Headache

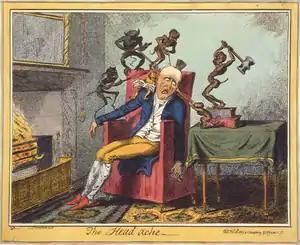
An 1819 caricature by George Cruikshank depicting a headache

The first recorded classification system was published by Aretaeus of Cappadocia, a medical scholar of Greco-Roman antiquity. He made a distinction between three different types of headache: i) cephalalgia, by which he indicates a sudden onset, temporary headache; ii) cephalea, referring to a chronic type of headache; and iii) heterocrania, a paroxysmal headache on one side of the head.